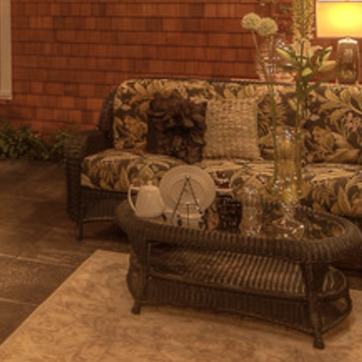
Material: ceramic